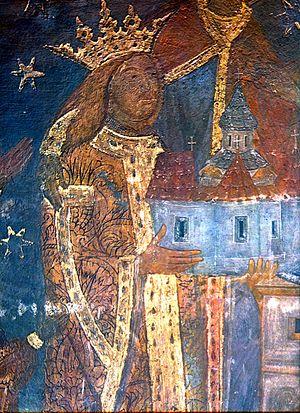
Cette liste présente une énumération non exhaustive de personnalités de langue maternelle et d'expression roumaine, pour la plupart nées et élevées dans les actuelles Roumanie et Moldavie, mais s'étant parfois aussi exprimées en d'autres langues ou possédant, dans la diaspora, une autre nationalité ou une double-nationalité, résultant de l'exode des élites vers l'Europe de l'Ouest ou l'Amérique du Nord de 1940 à 1989, durant les dictatures fasciste puis communiste. De ce fait, la culture roumaine, mal connue comme telle, s'est surtout manifestée à travers des personnages internationalement connus, mais pas en tant que roumains.